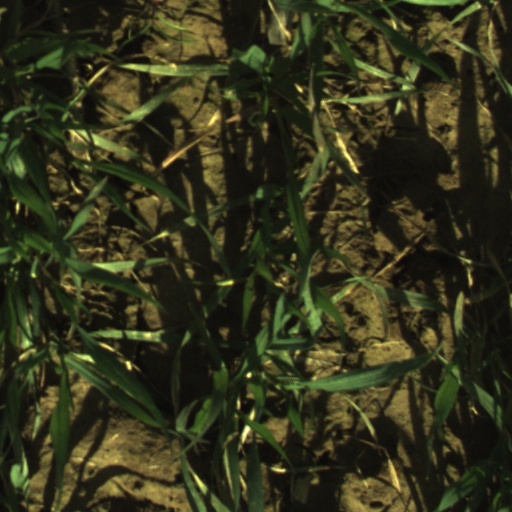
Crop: wheat